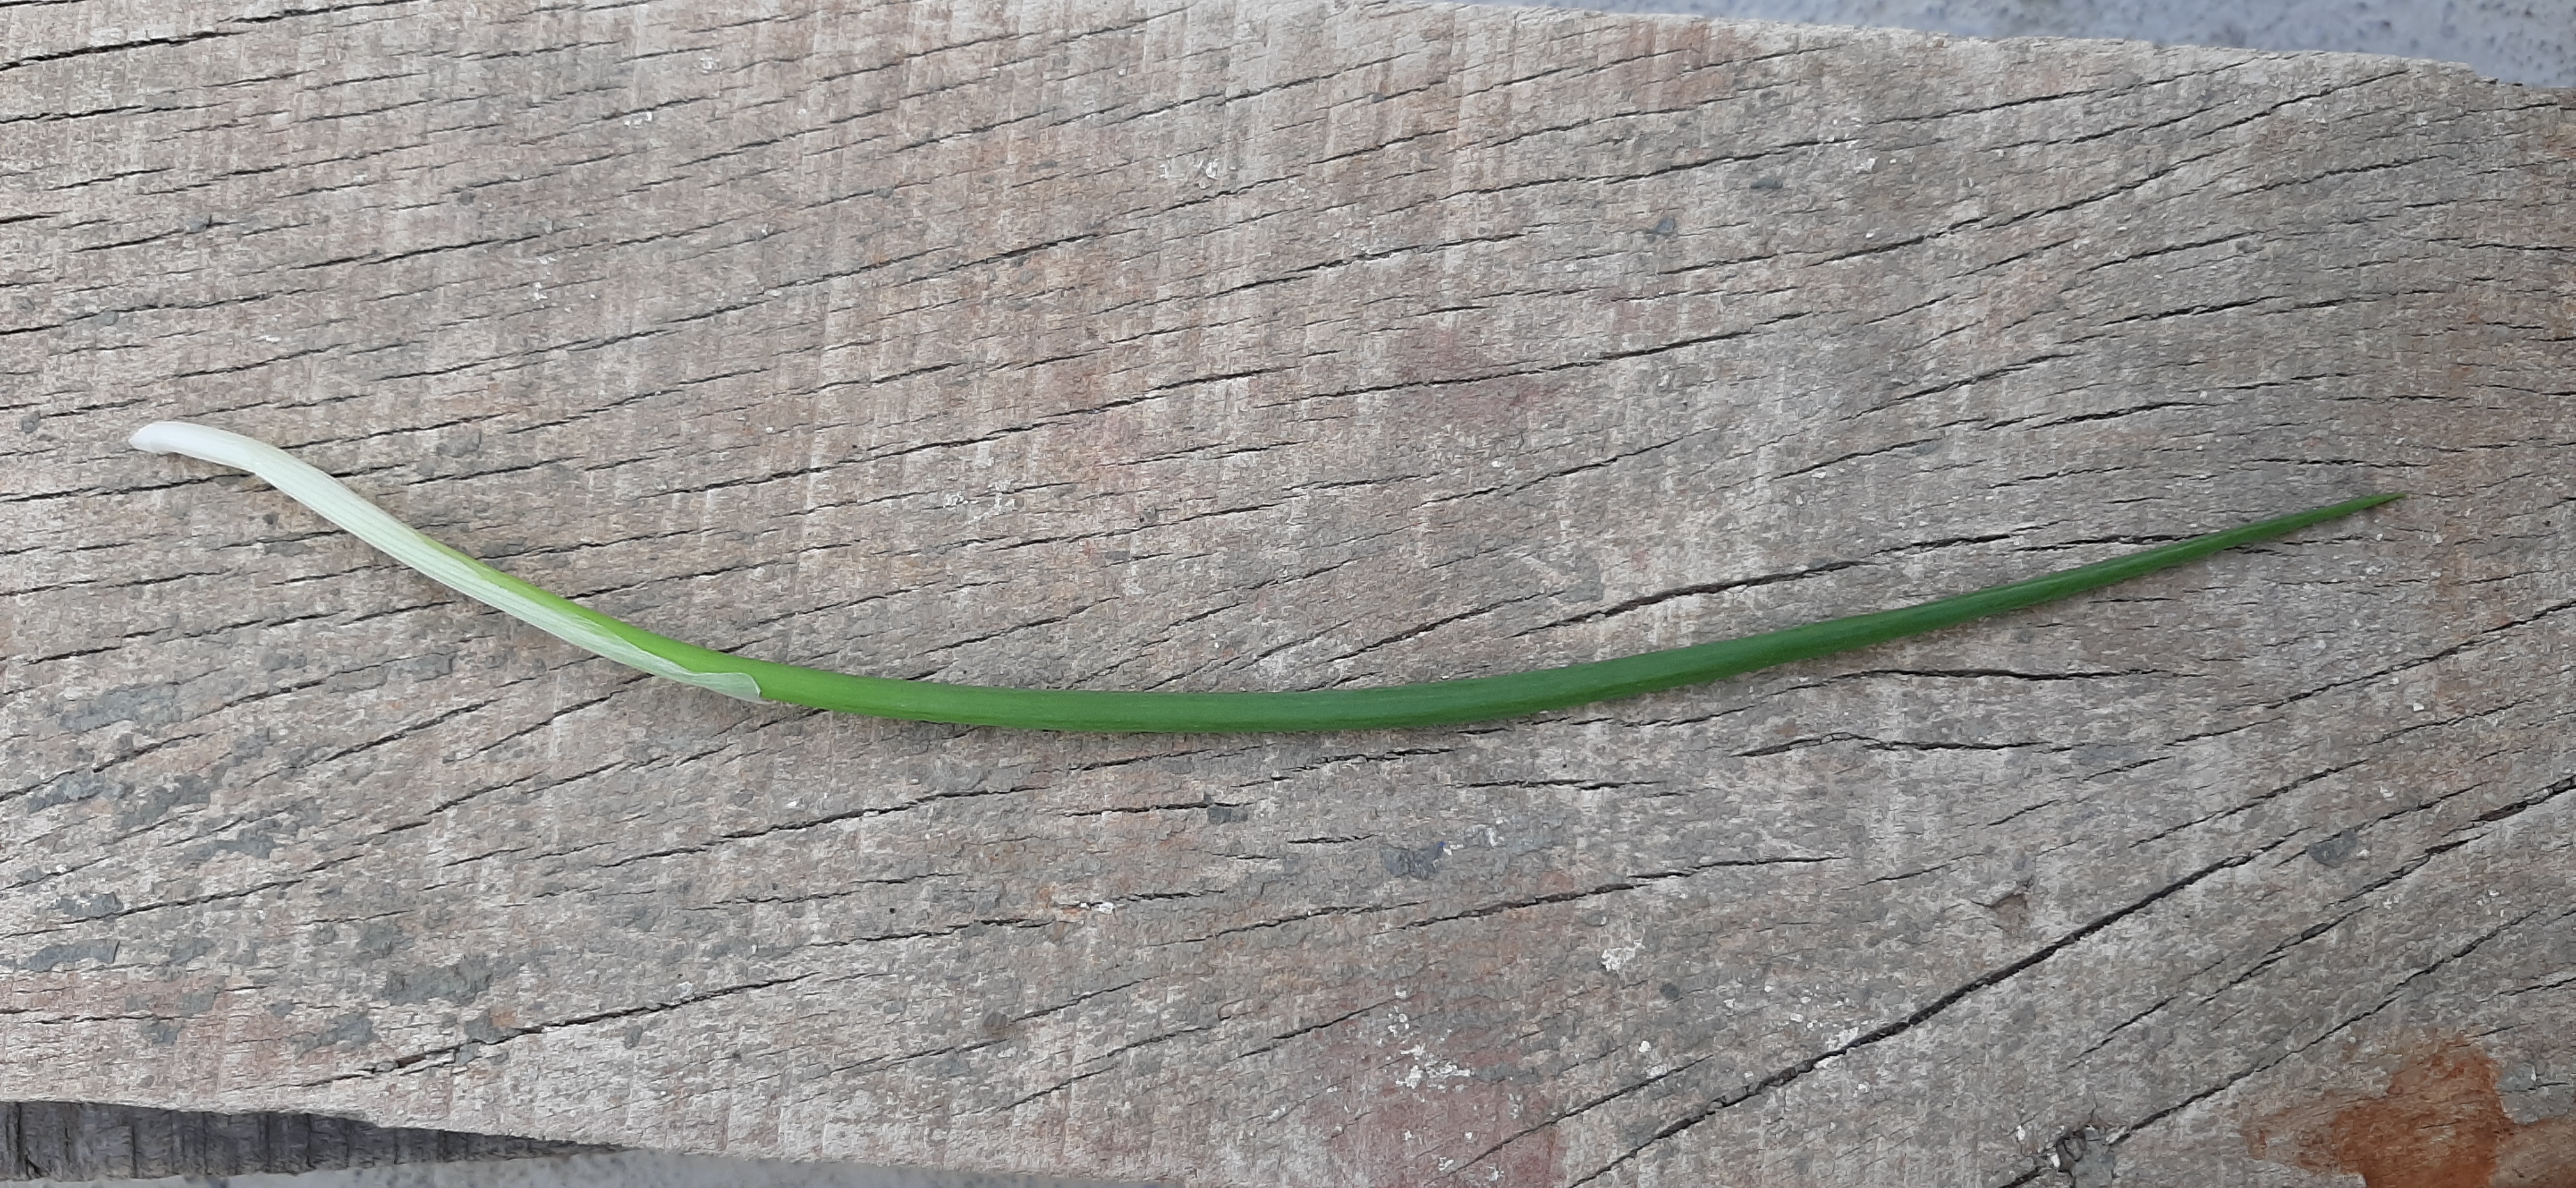
Plant: Onion